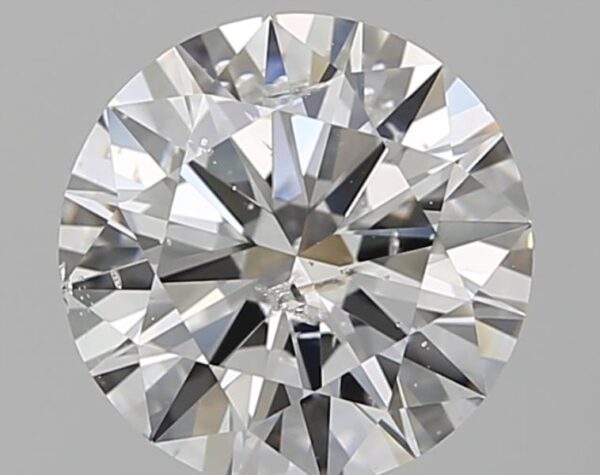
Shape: round
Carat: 1.5
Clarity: SI2
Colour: E
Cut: EX
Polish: EX
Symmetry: EX
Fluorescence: SL
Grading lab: IGI
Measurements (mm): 7.46 x 7.41 x 4.43